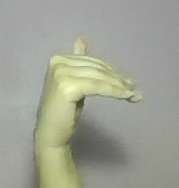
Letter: khaa